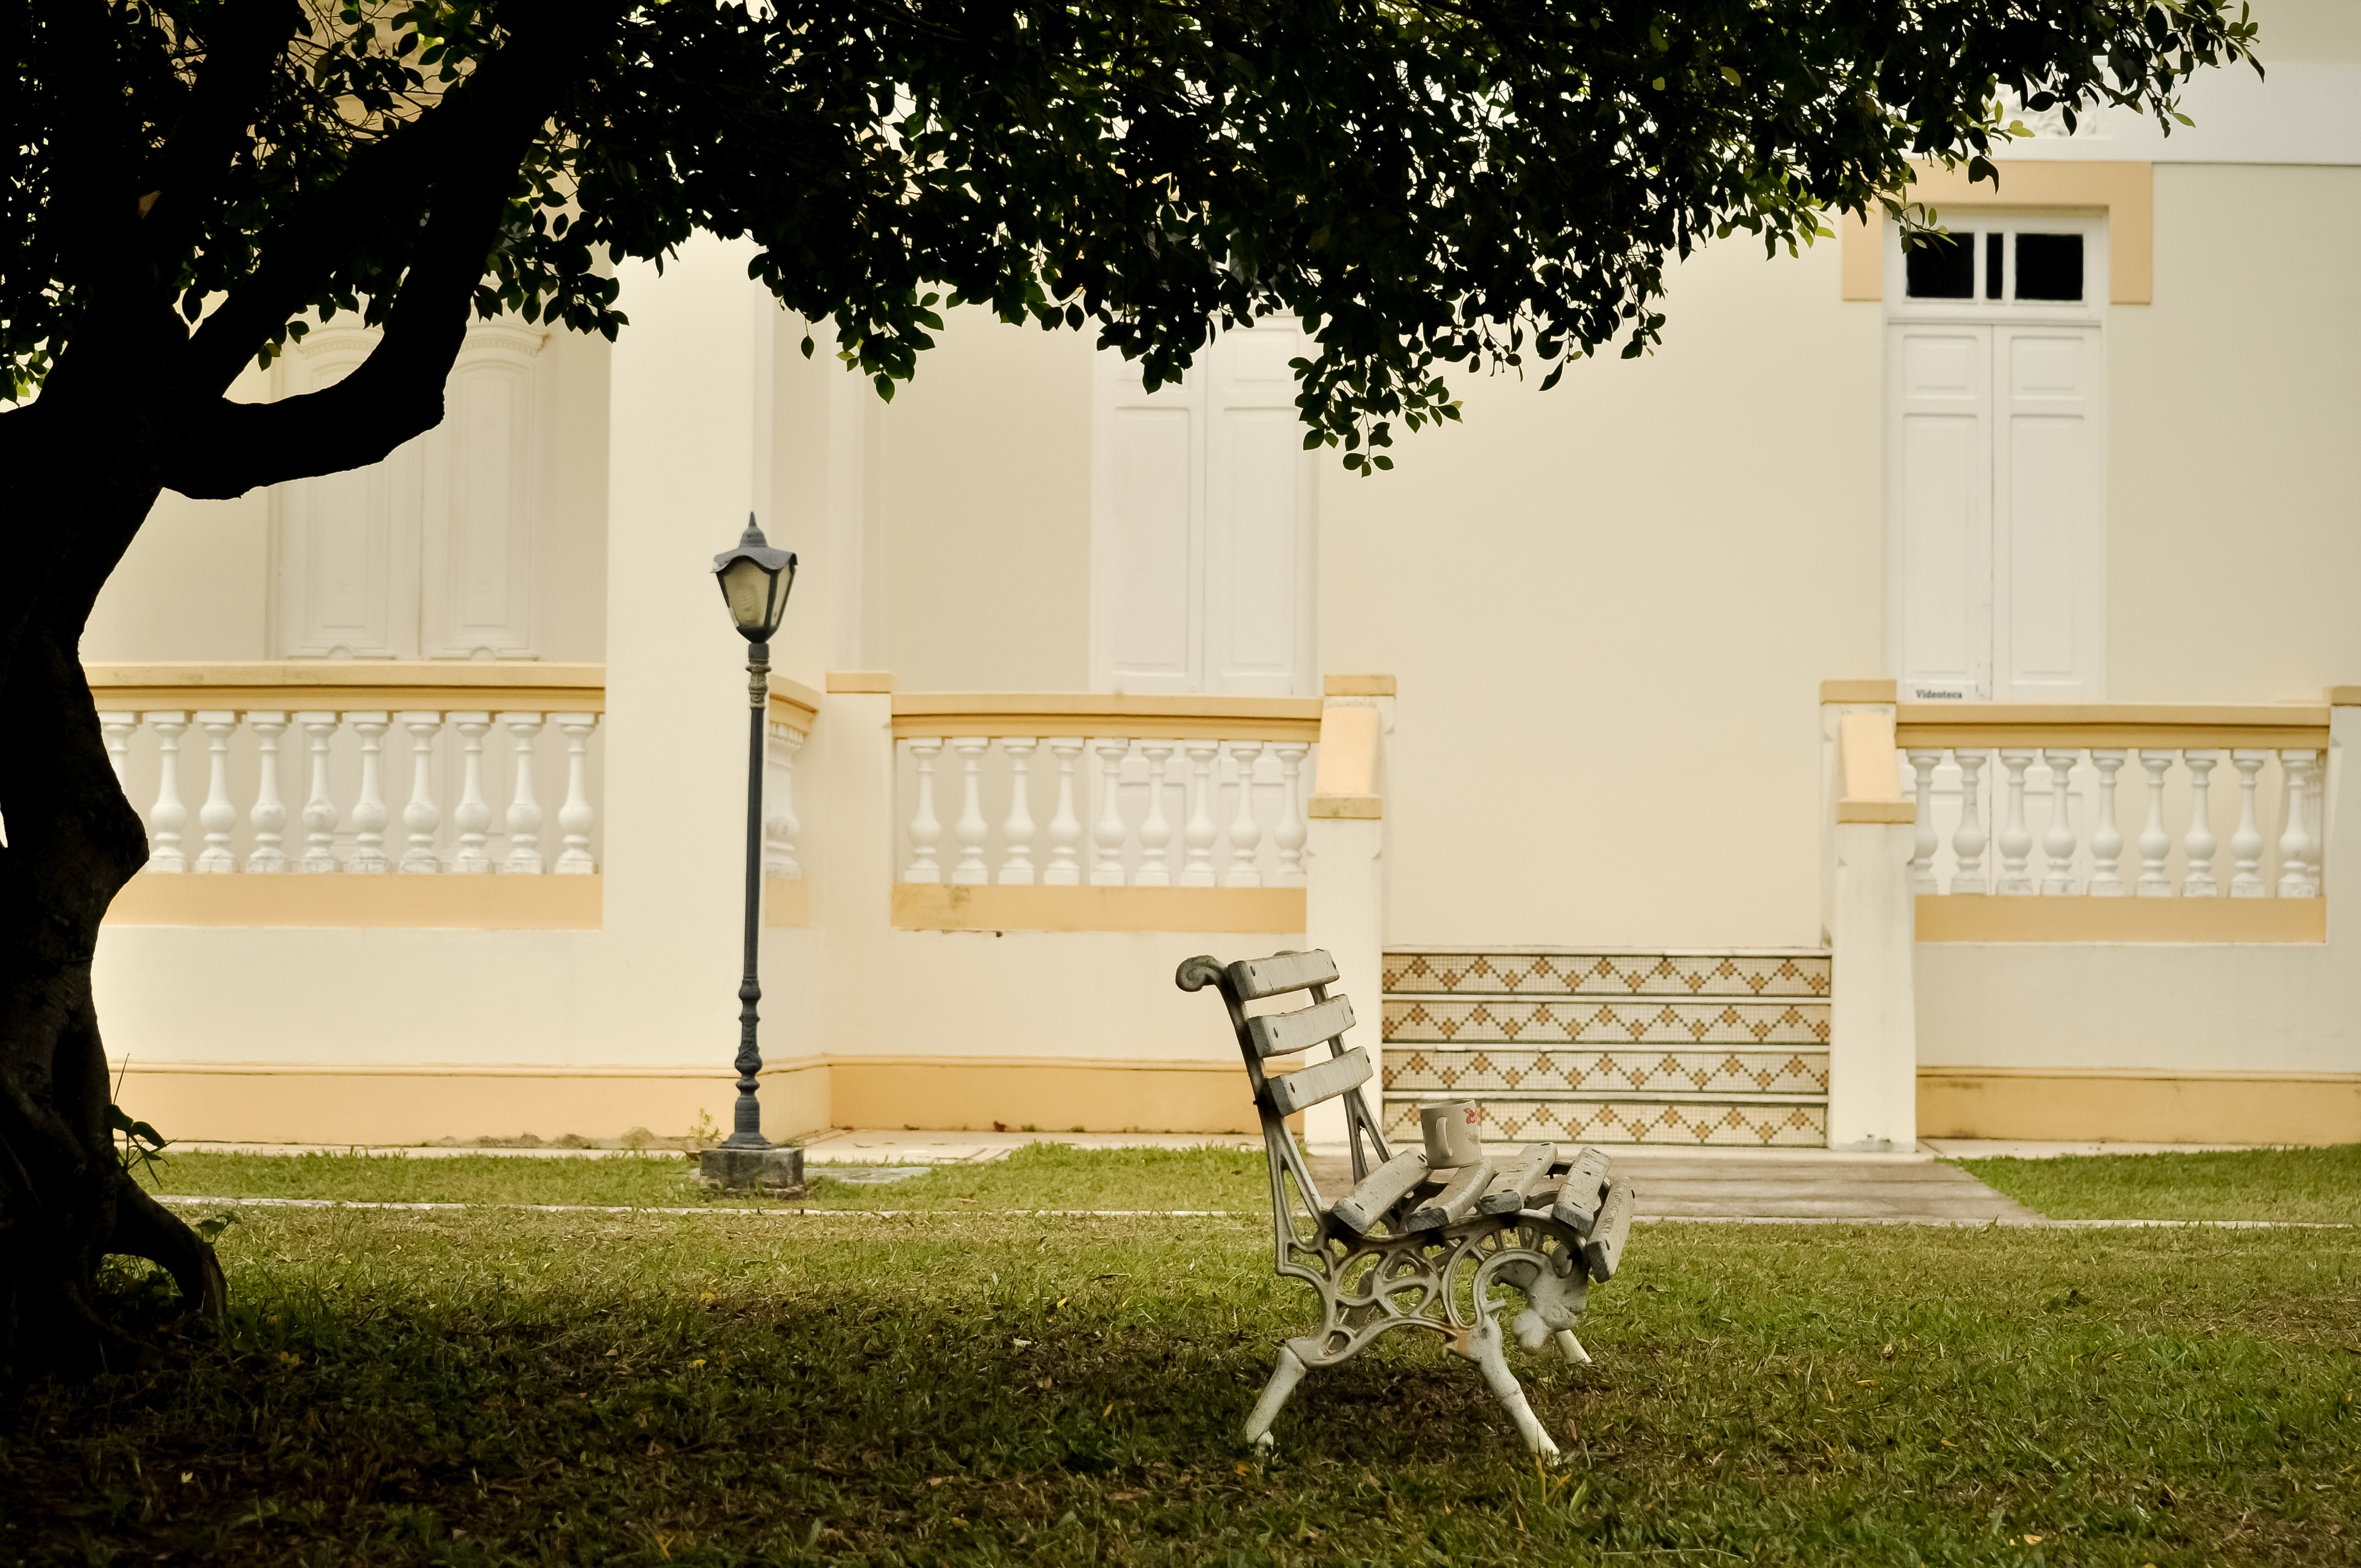
tree, nature, grass, post, architecture, lawn, house, home, flying, balcony, square, backyard, facade, garden, old building, mug, old house, bank, place, brazil, former, classico, outdoor structure, heritage history, the rural area